Evolution (professional wrestling)

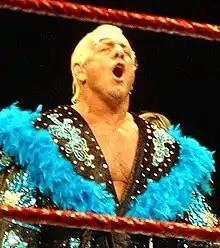
Ric Flair, the mentor of the group

At Bad Blood on June 15, Flair defeated Michaels after Orton struck Michaels with a chair. Later that night, Triple H retained his World Heavyweight Championship against Nash in a Hell in a Cell match. On the June 23 episode of "Raw", Triple H successfully defended the title against Kane in a match with a "Title vs. Mask" stipulation, forcing Kane to unmask. At Unforgiven on September 21, Orton, who began developing a "Legend Killer" gimmick, defeated Michaels to prove that he was indeed a "Legend Killer". Later that night, Triple H lost the World Heavyweight Championship to Goldberg. The following week on "Raw", Triple H issued a $100,000 bounty to anybody who could take out Goldberg. On the October 20 episode of "Raw", Batista made his return from injury during a World Heavyweight Championship match between Goldberg and Michaels and attacked Goldberg, finishing by stomping on a steel chair with Goldberg's ankle sandwiched in it to claim the bounty. At Survivor Series on November 16, Orton participated in the Team Bischoff versus Team Austin elimination tag team match, in which he was the sole survivor. Later that night, Triple H failed to regain the World Heavyweight Championship from Goldberg.